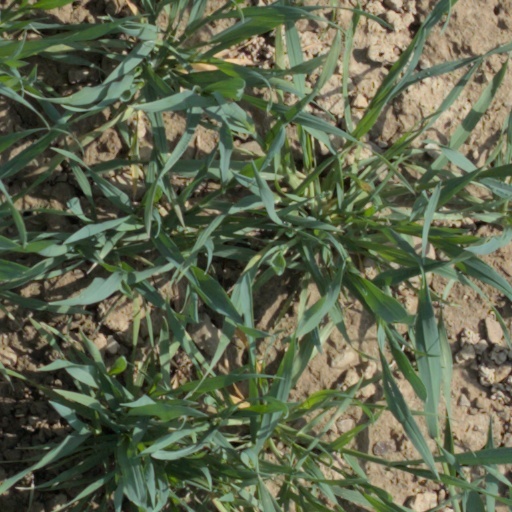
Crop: wheat